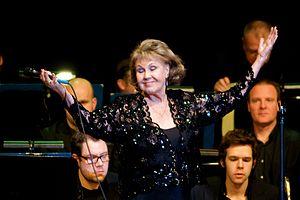
Rita Reys est une chanteuse de jazz néerlandaise.